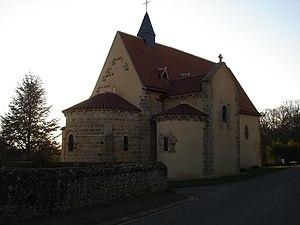
Montlevicq (36)
L'église Saint-Pierre de Montlevicq est une église catholique française. Elle est située sur le territoire de la commune de Montlevicq, dans le département de l'Indre, en région Centre-Val de Loire.